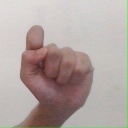
अक्षर: घ